Tulsa race massacre

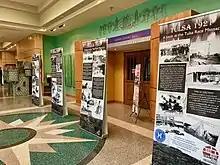
Tulsa Race Massacre: Traveling Panels

On June 1, 2021, the 100th anniversary of the massacre, President Joe Biden visited the area, the first sitting president to do so, and during his visit, he made a speech in which he stated, "Some injustices are so heinous, so horrific, so grievous, they cannot be buried, no matter how hard people try." Biden toured the Greenwood Cultural Center and met with survivors Viola Fletcher, Hughes Van Ellis, and Lessie Benningfield Randle.